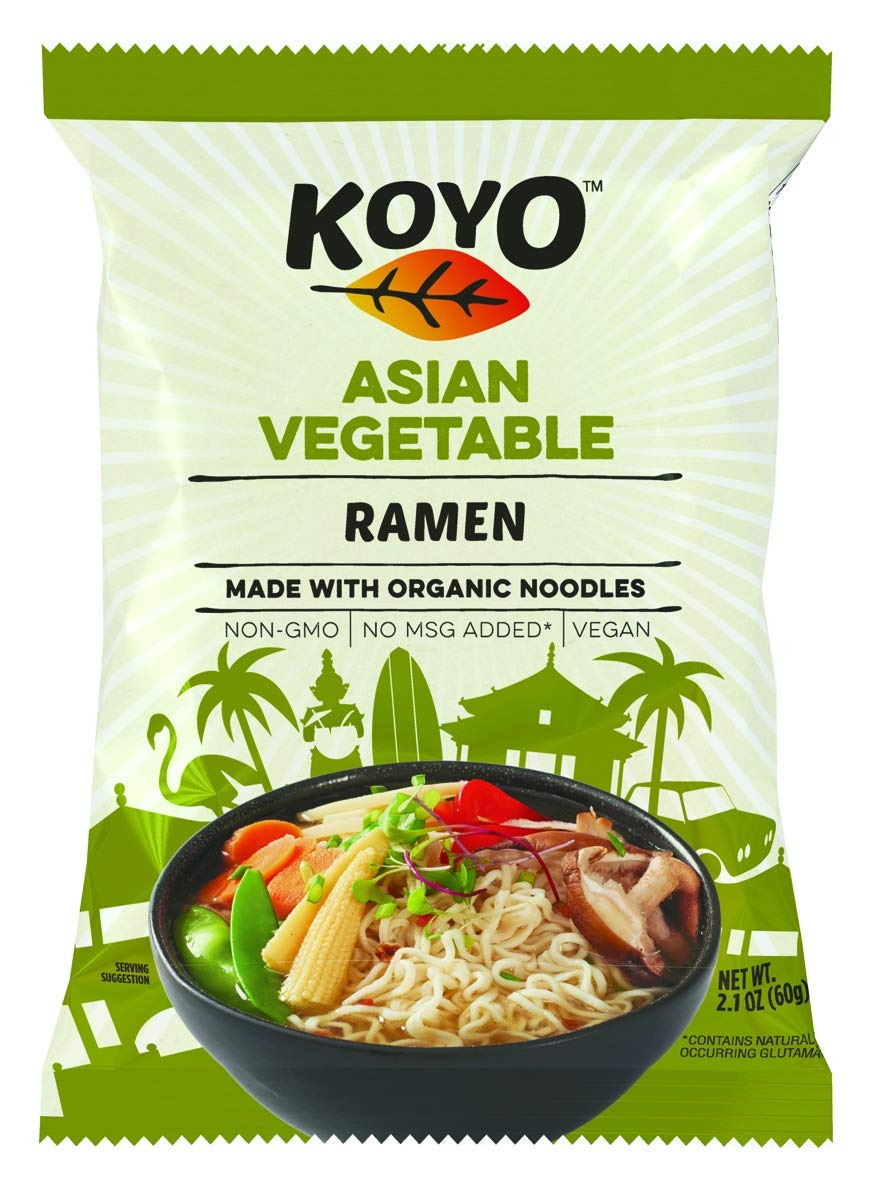
Item Name: Koyo Ramen Soup, Asian Vegetable, Made With Organic Noodles, No MSG, No Preservatives, Vegan, 2.1 Ounces Per Package
Bullet Point 1: Savory broth packets contain clean and simple ingredients with real herbs and spices, and no added MSG or high fructose corn syrup unlike many other Soba, Udon, or Ramen noodles
Bullet Point 2: Ramen noodles are expertly crafted from freshly milled, organic heirloom grains in the traditional roll-and-cut method, and then baked (not fried) to perfection making them low fat
Bullet Point 3: Made with the highest quality ingredients – Non-GMO, vegan, and no artificial colors, flavors or preservatives
Bullet Point 4: Use as a base to your noodle bowl or salad creations and top with meat, tofu, eggs, bok choy, bean sprouts, fresh ginger and garlic, nori, kimchi and more
Bullet Point 5: Quick and convenient Asian food for all cooking levels – ready in less than 6 minutes!
Value: 25.2
Unit: Ounce

Price: 6.99